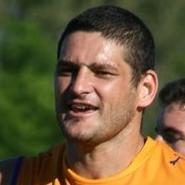
Age: 28